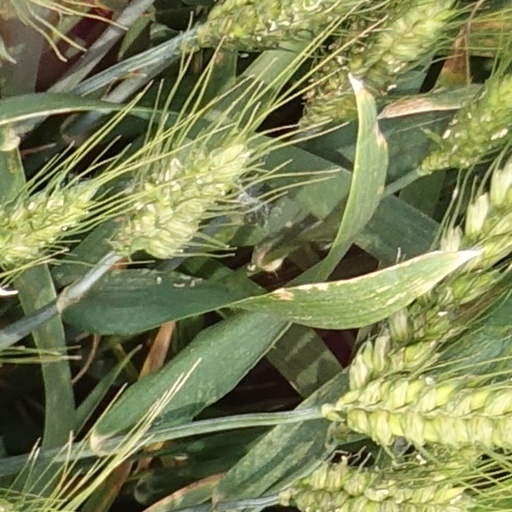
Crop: wheat